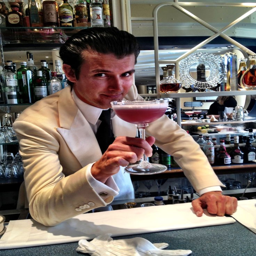
... bar holding the cocktail